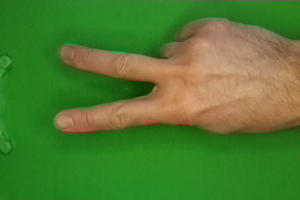
Label: scissors